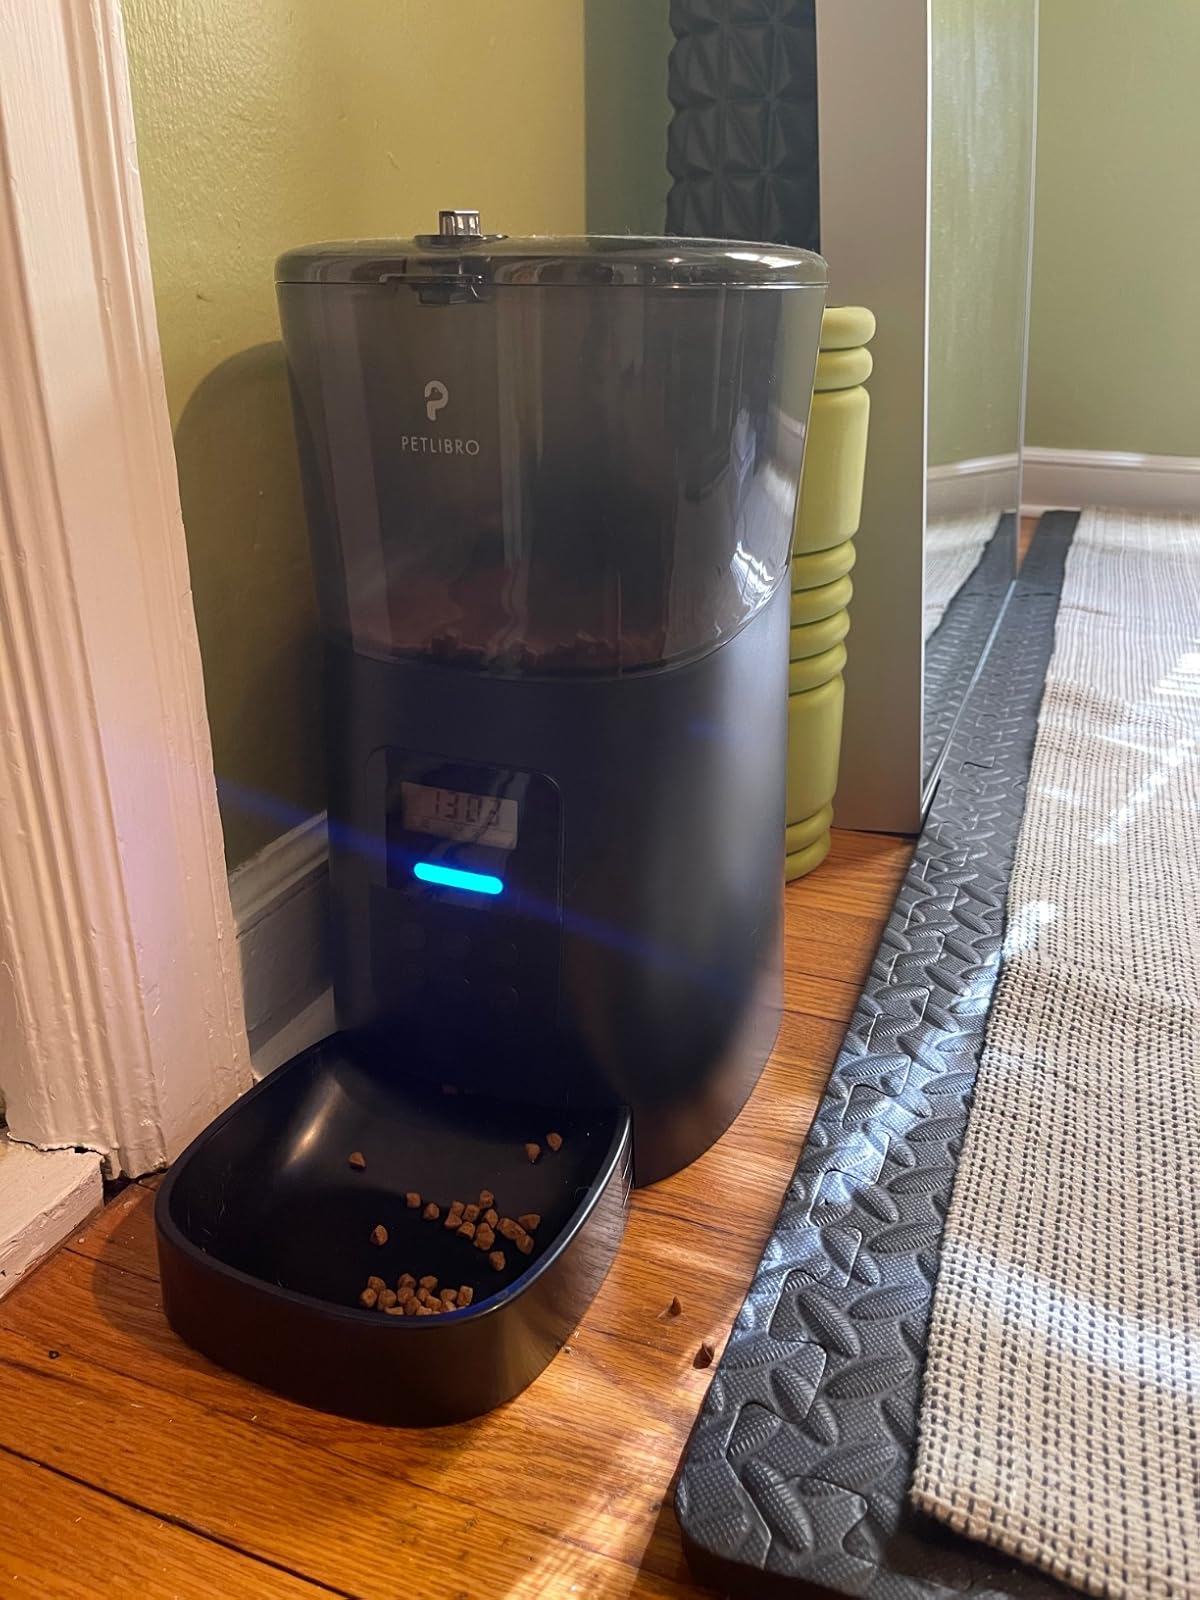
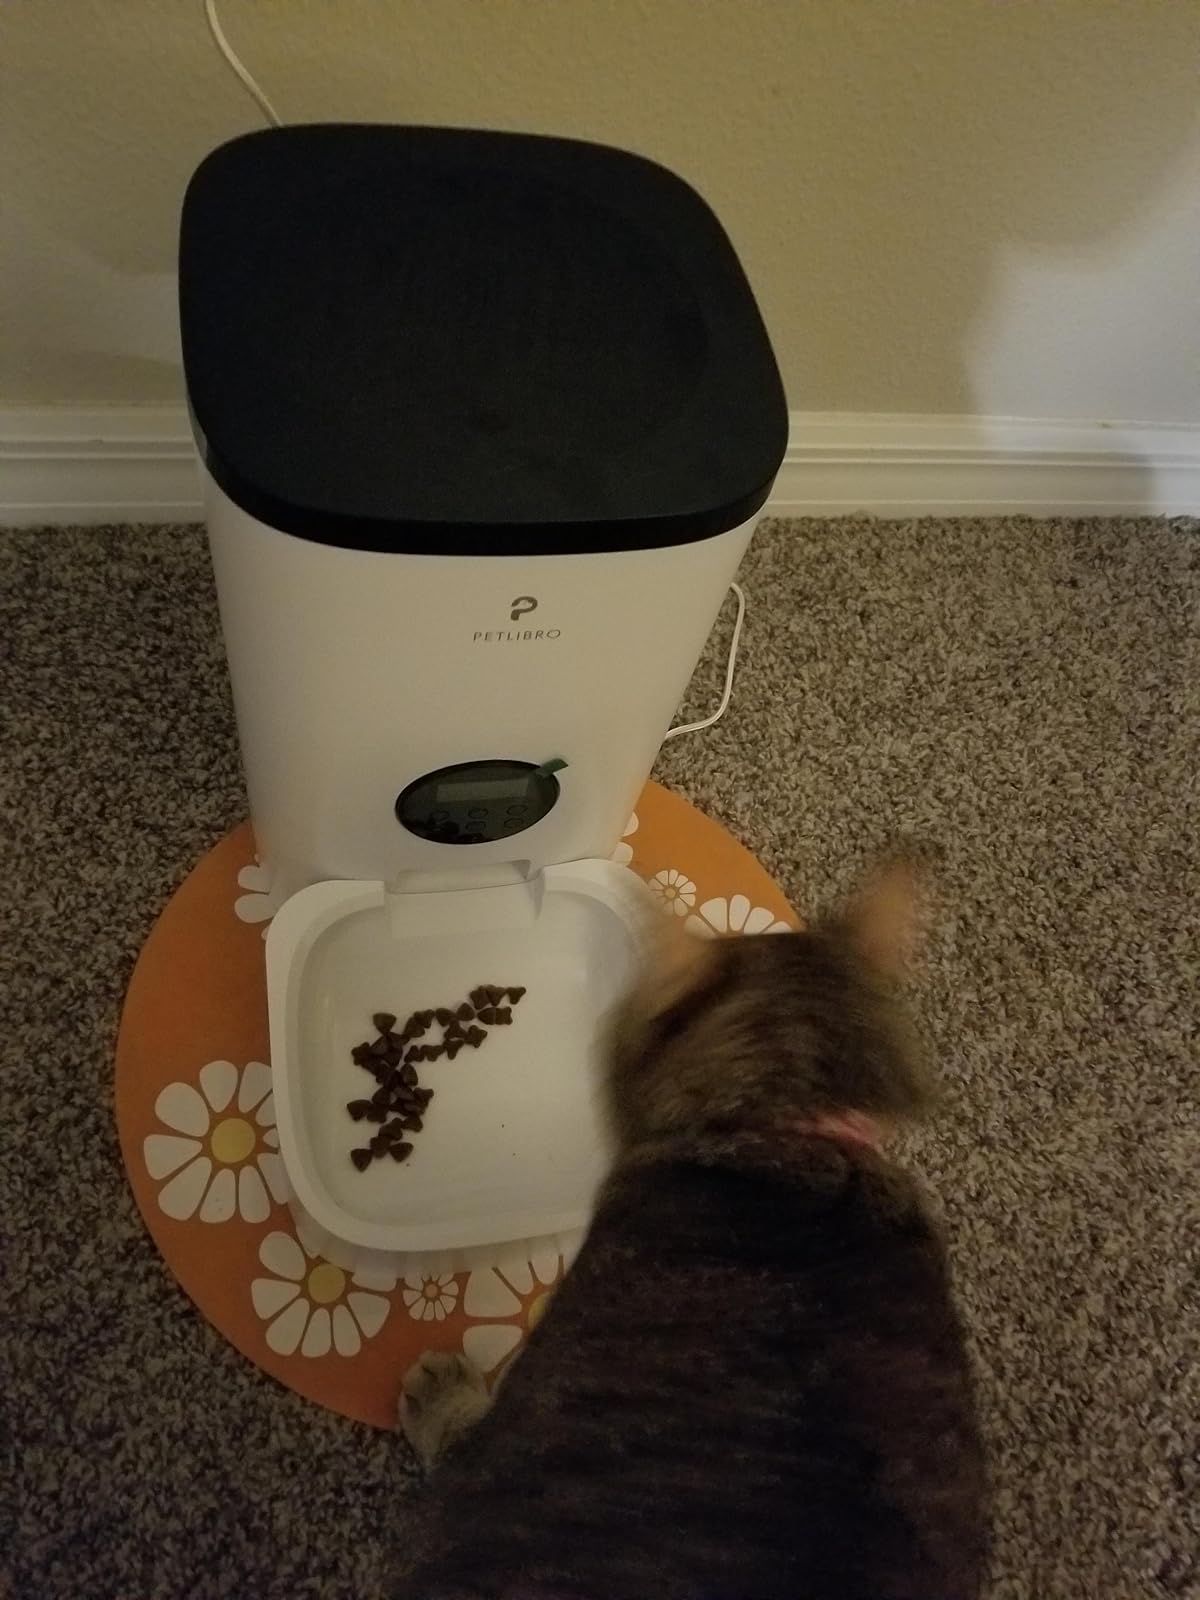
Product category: items_feeder
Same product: no